Order of Saint Paul the First Hermit

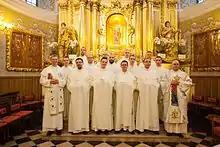
The Pauline novices of the novitiate of 2014–2015, with the Novice Master and his Socius, after being clothed in the habit of the Order.

Normally a potential member is in regular communication with the Order and visits the monasteries of the Order frequently. At this informal stage, the potential member is called a candidate to the Order. After some discernment and maturation of the vocation, the candidate petitions to be admitted to the Order.